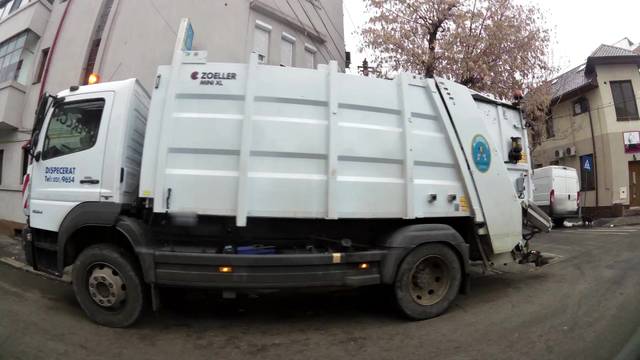
Region: Romania
Coordinates: 44.447, 26.12